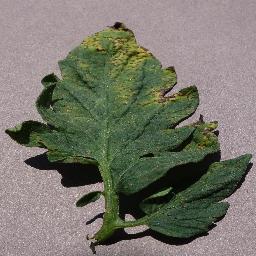
Label: Tomato___Septoria_leaf_spot